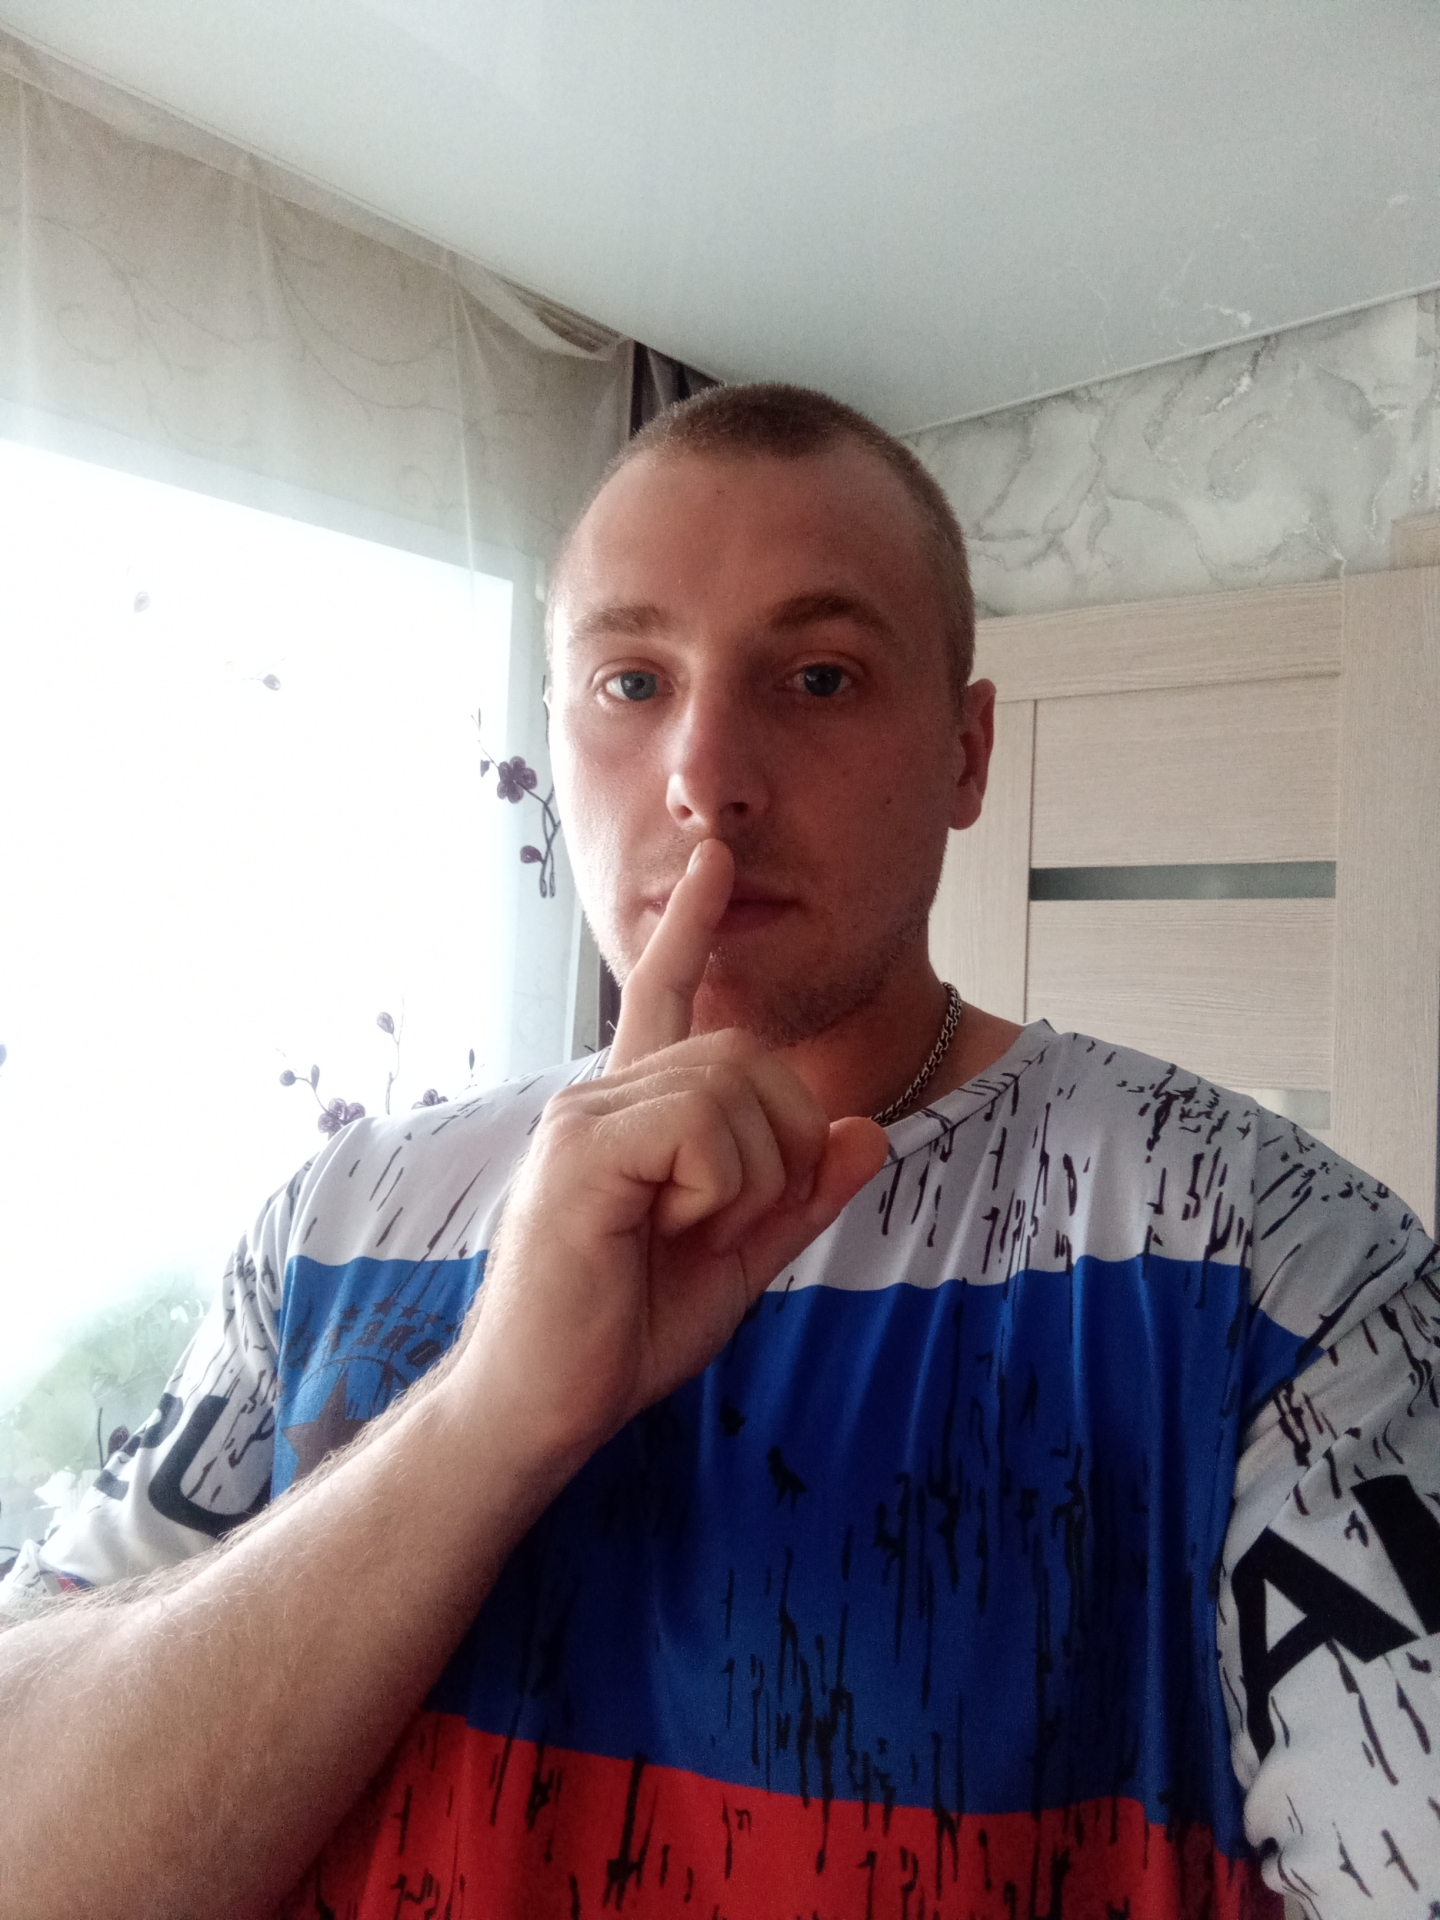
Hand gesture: mute